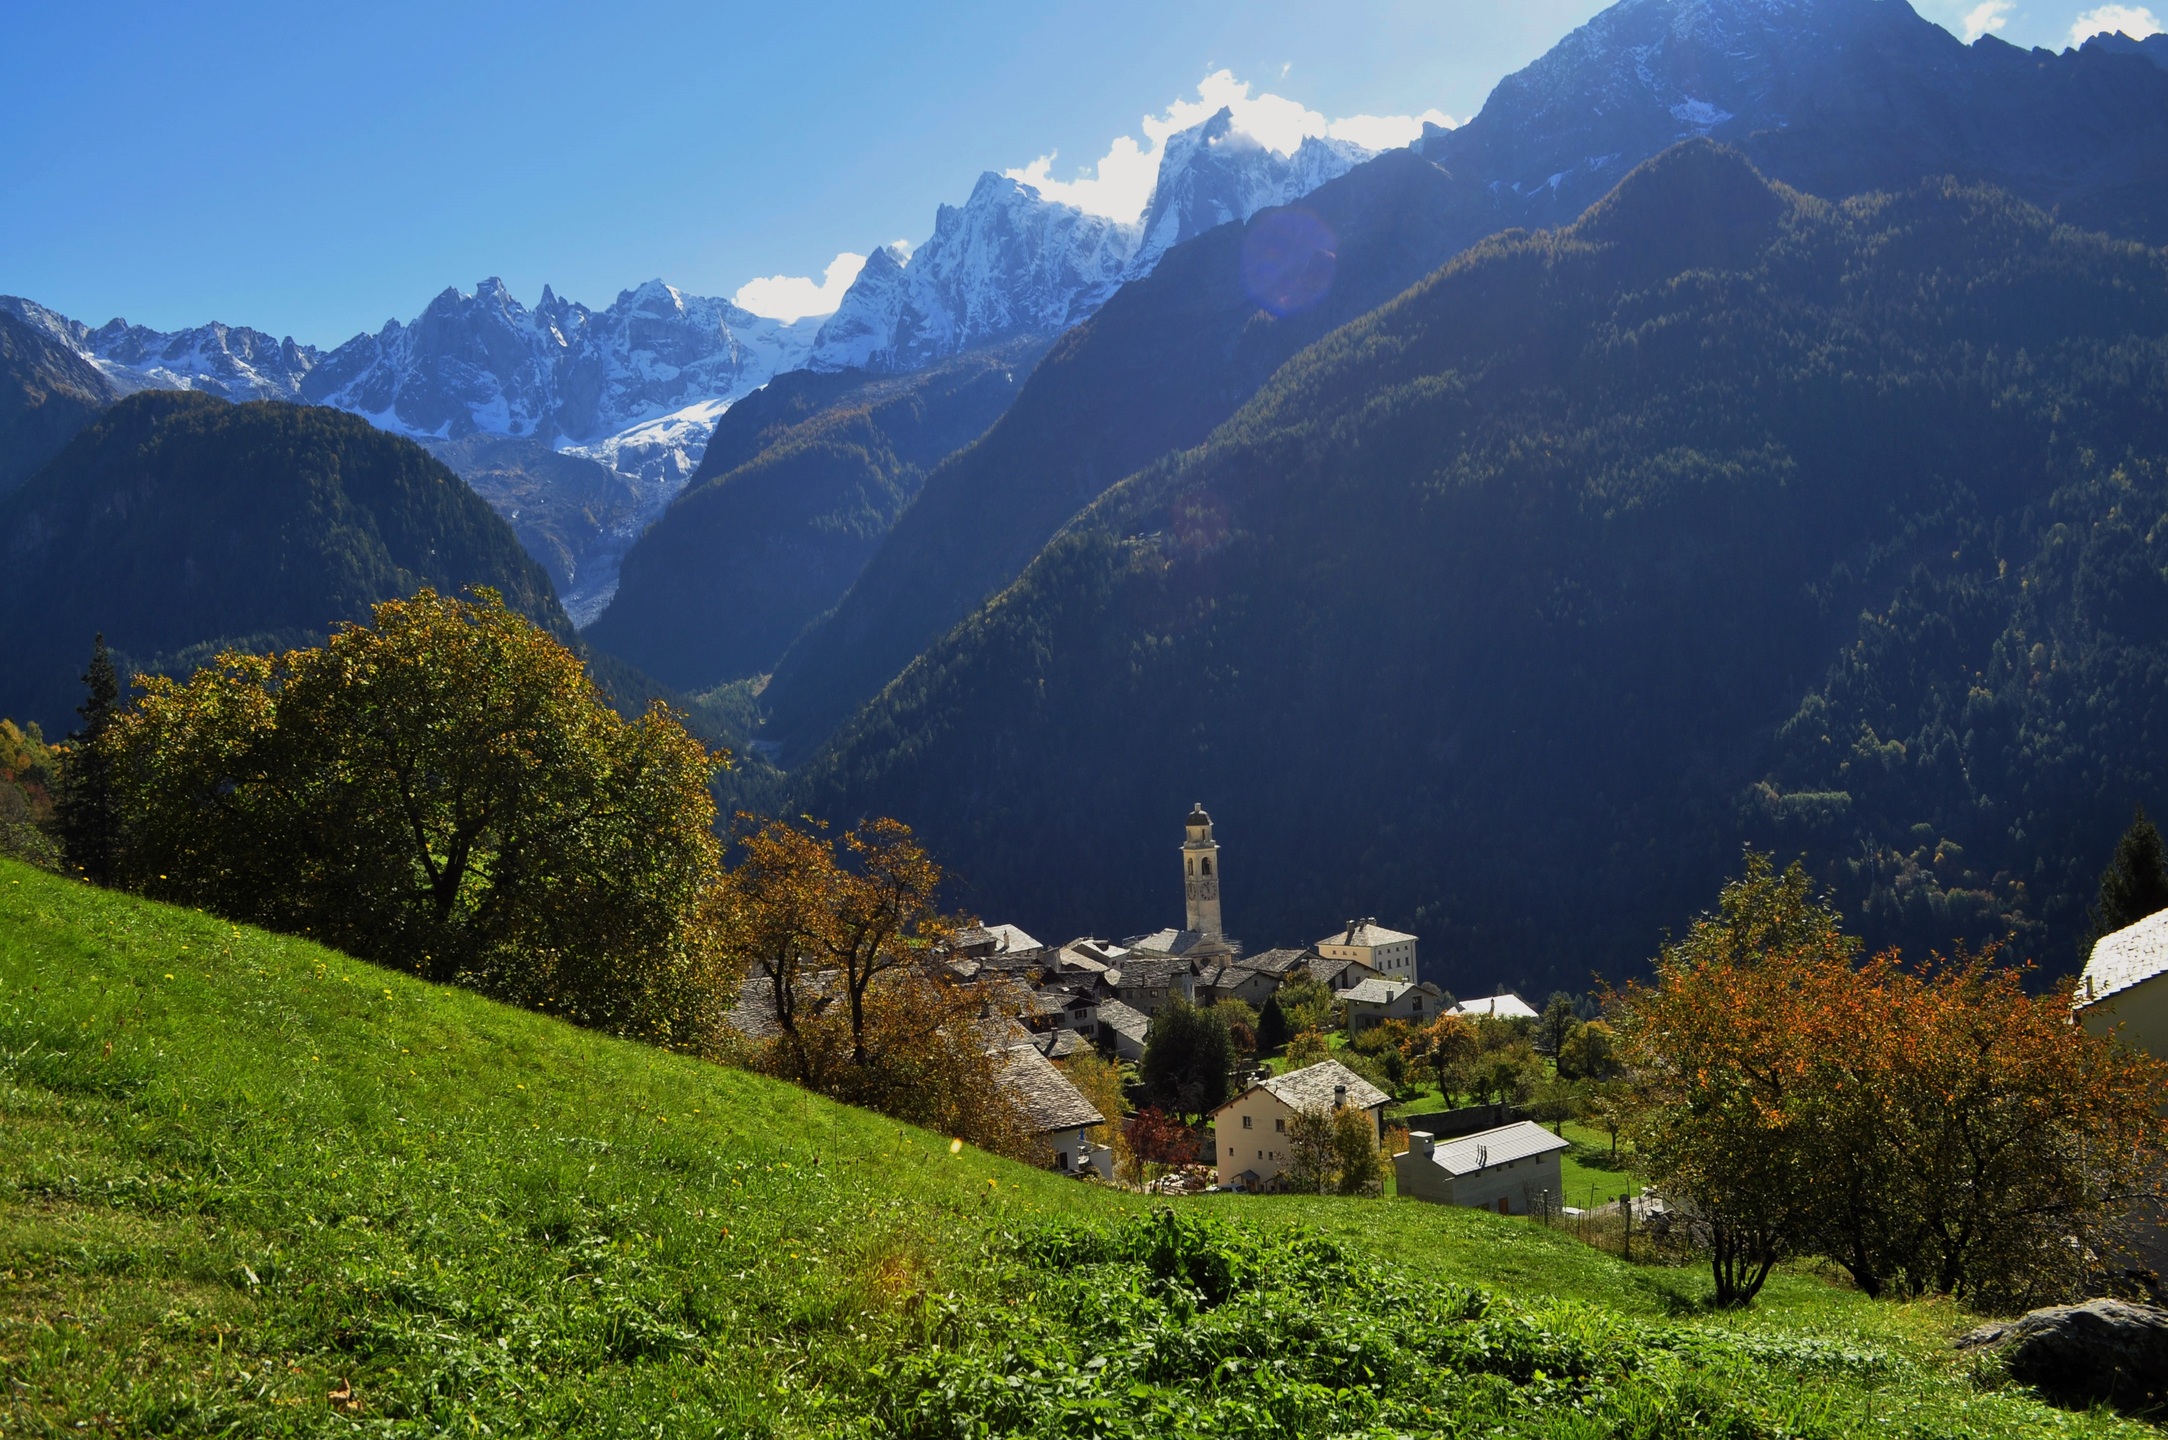
switzerland, mountainous landforms, mountain, natural landscape, mountain range, highland, nature, hill station, alps, wilderness, sky, mountain village, valley, vegetation, mount scenery, hill, biome, ridge, tree, grassland, grass, leaf, massif, meadow, landscape, spring, fell, pasture, rural area, cloud, national park, tourism, forest, plant, bank, village